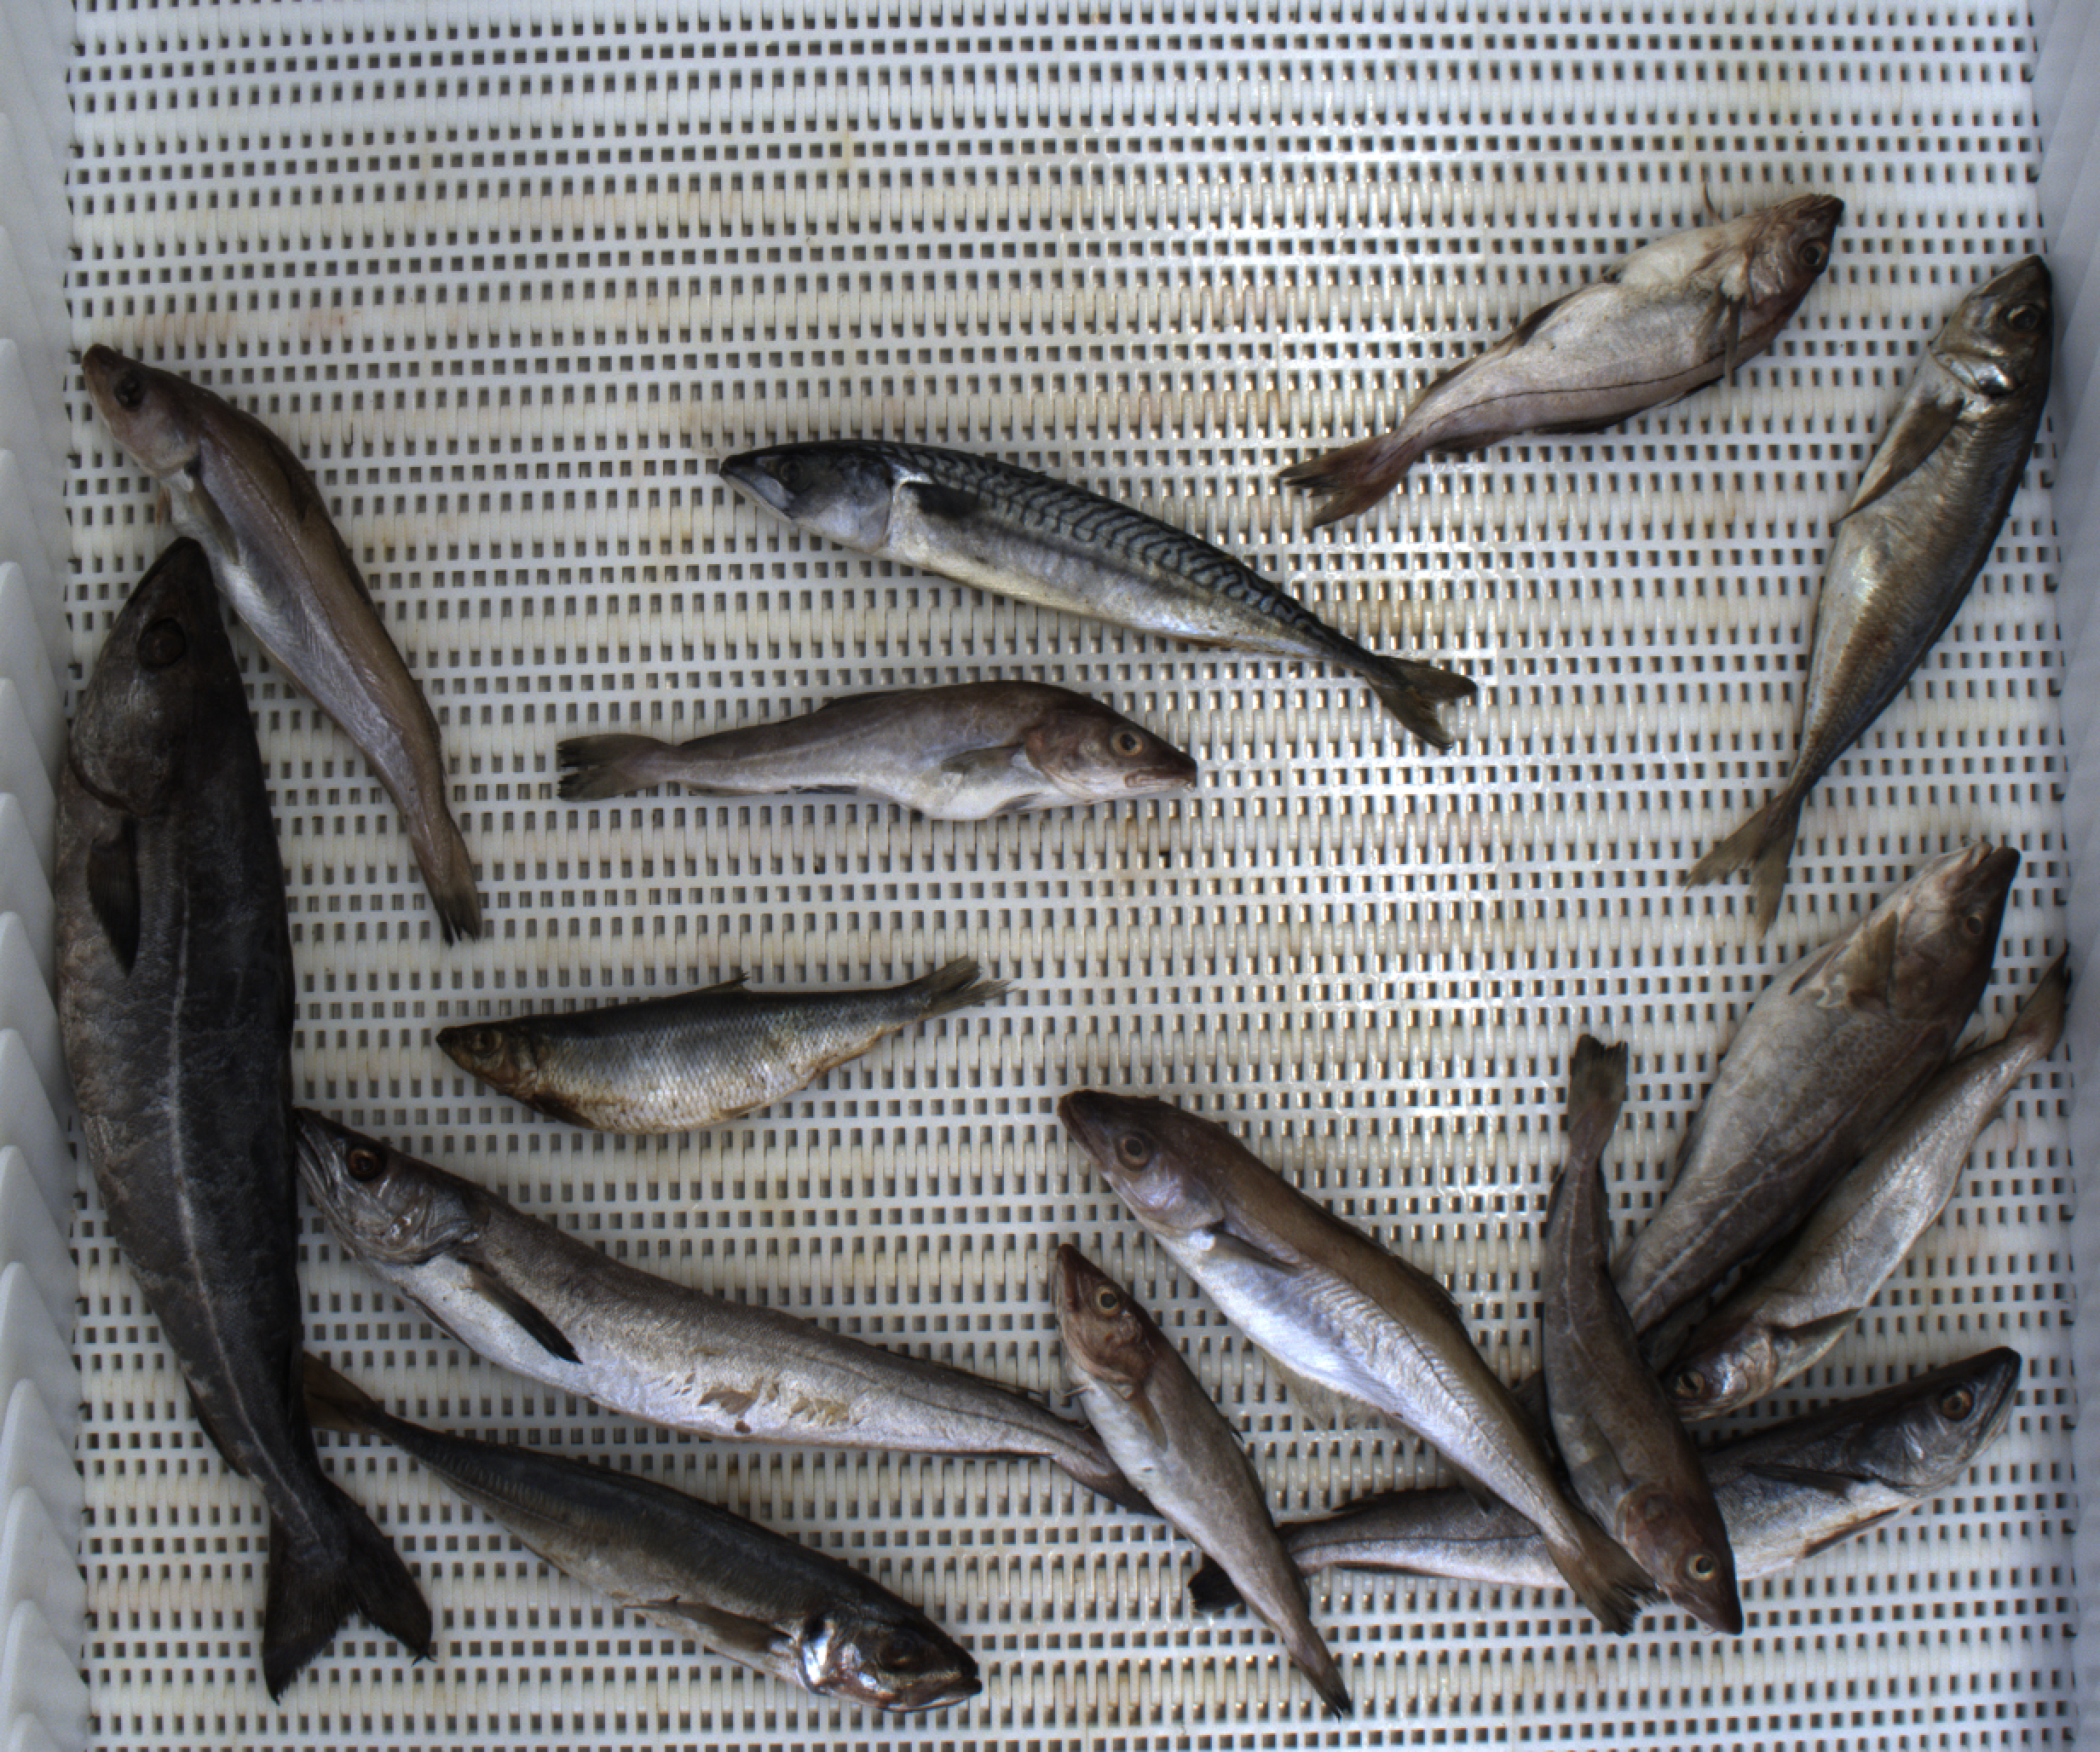
Total fish: 15
Cod: 4
Haddock: 1
Whiting: 3
Hake: 2
Horse mackerel: 2
Saithe: 1
Other: 2